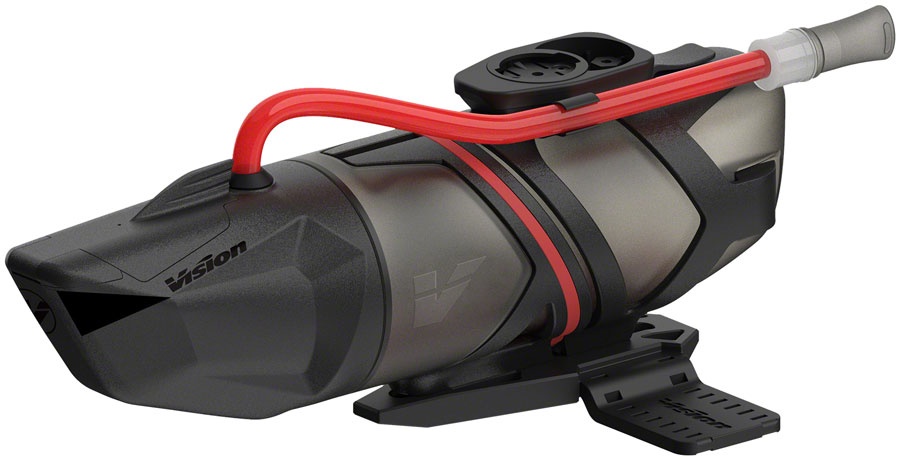
Full Speed Ahead Metron DS2 Hydration System - Vision Logo Black
Full Speed Ahead Metron DS2 Hydration System - Vision Logo Black. The Metron Front Hydration System has an articulated, collapsible straw attachment that enables the rider to easily take a drink, improving accessibility and convenience. It features 818 ml; fits extension width from 80 to 130 mm (c-c); 2-way computer mount that provides 3 mounting-position options. Flexible straw mount to allow precise angulations and unobtrusive fold-away Details Bottle Type Bike Color Black Volume 27 Mount Type Between the Arms Defined Color Black
Brand: FSA
Category: Sporting Goods > Outdoor Recreation > Cycling > Bicycle Accessories > Bicycle Cages > Bicycle Bottle Cages